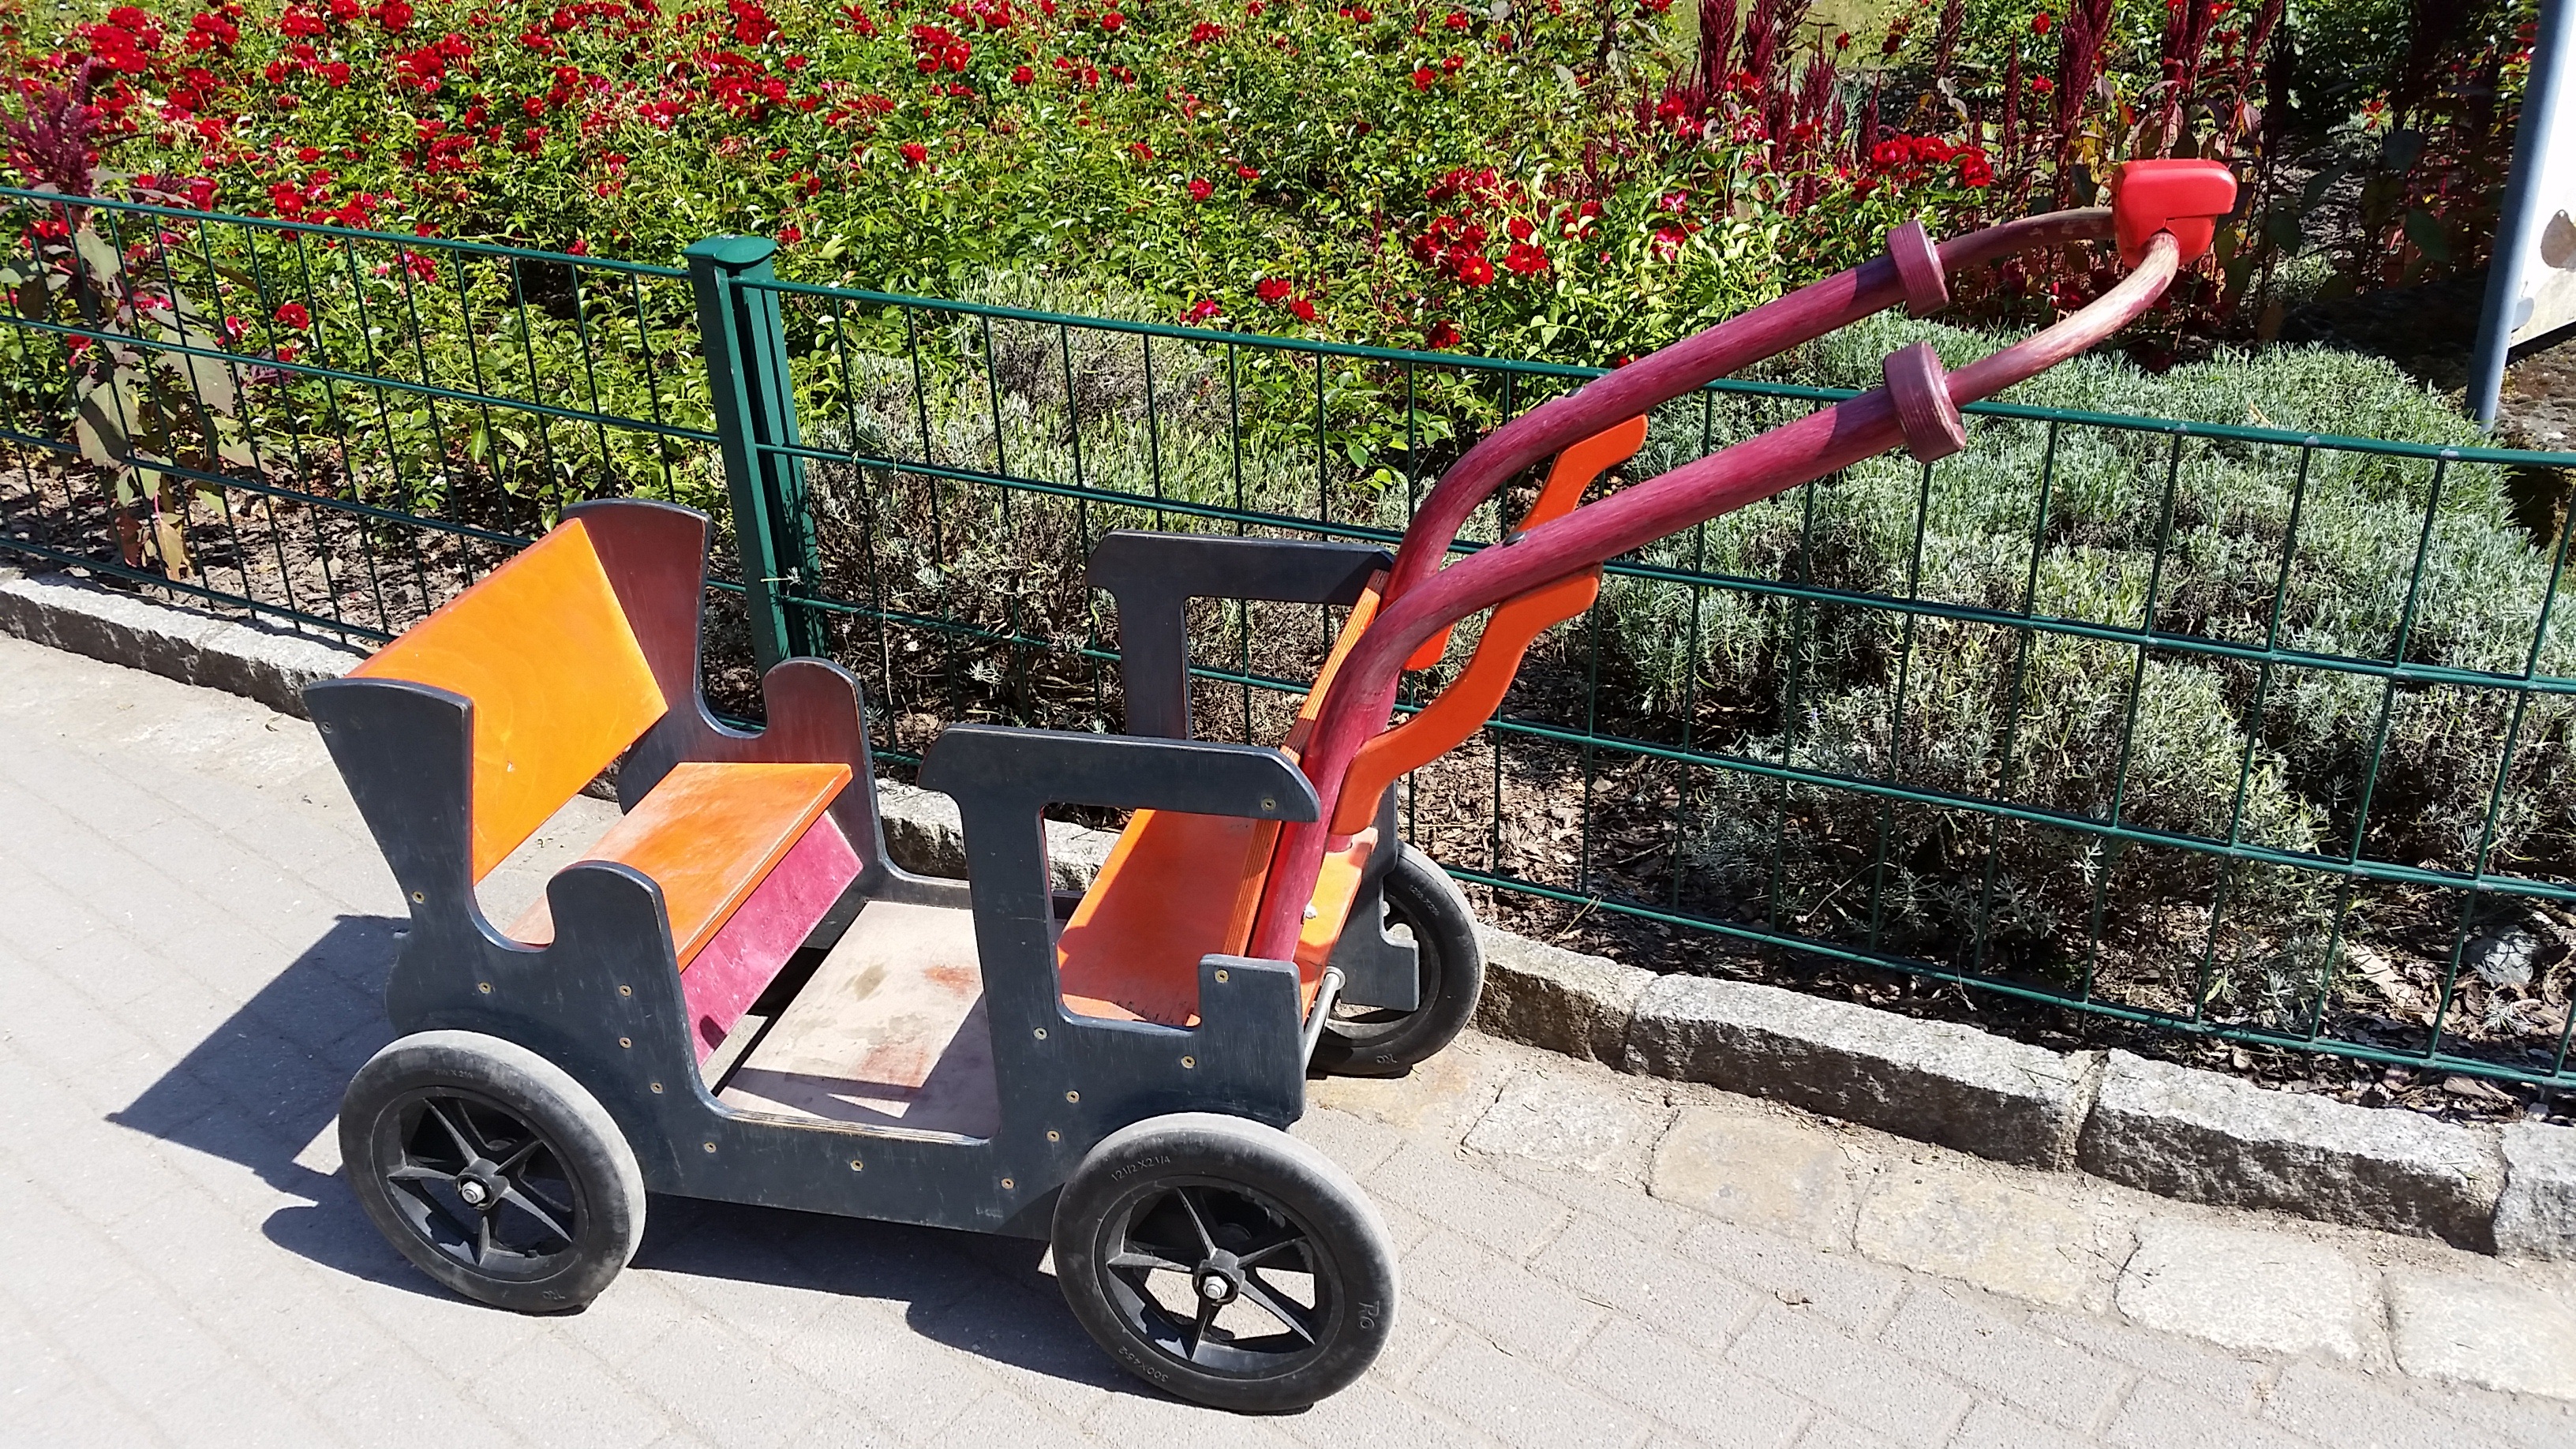
cart, vehicle, product, steering, out, baby carriage, wooden vehicle